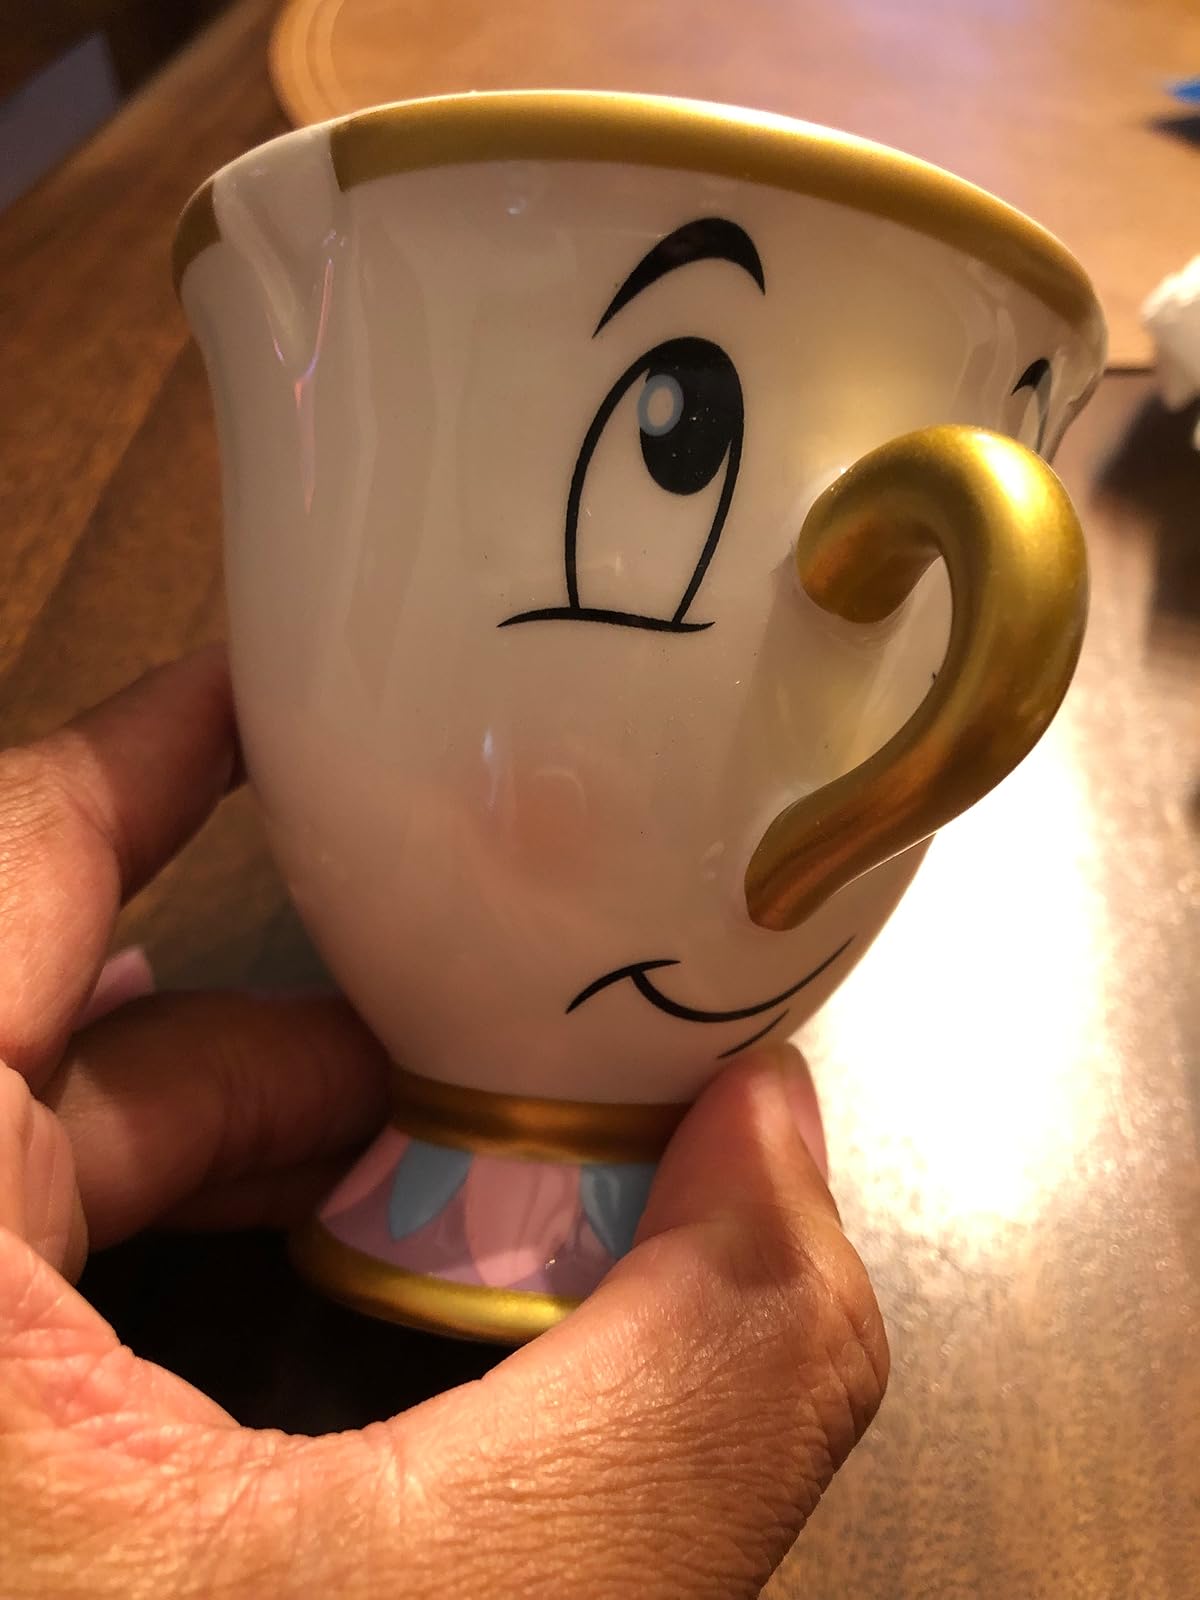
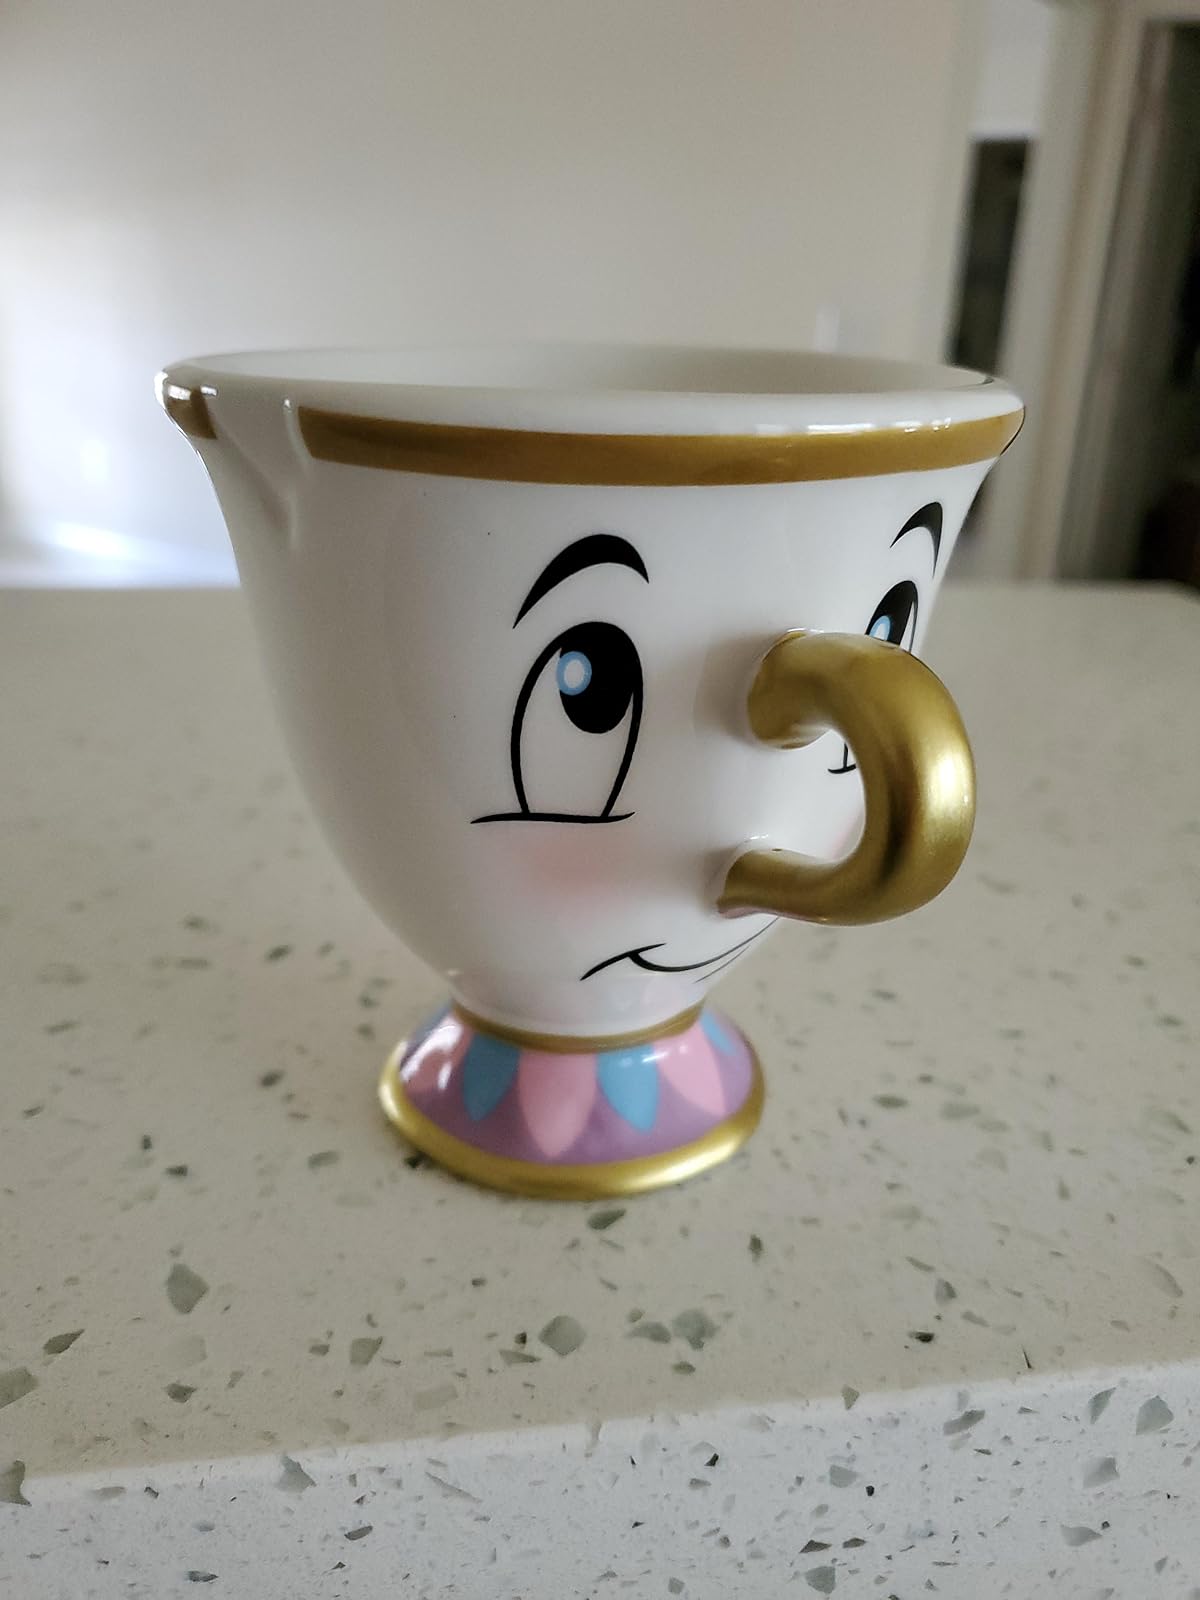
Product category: items_mug
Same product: yes